German-American Friendship Garden

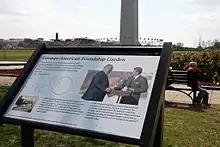
This sign provided by the National Park Service, describes the establishment and history of the German-American Friendship Garden on the National Mall.

As noted by President Ronald Reagan, who created the Presidential Commission to complete work on the project after a 1982 visit to Washington by German Chancellor Helmut Kohl,